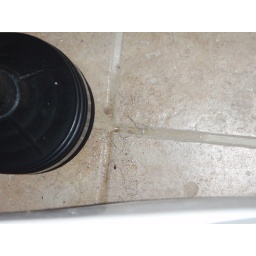
Standing water on floor with hair ... just an example of of the standard of cleanliness in the house during the tenants residency